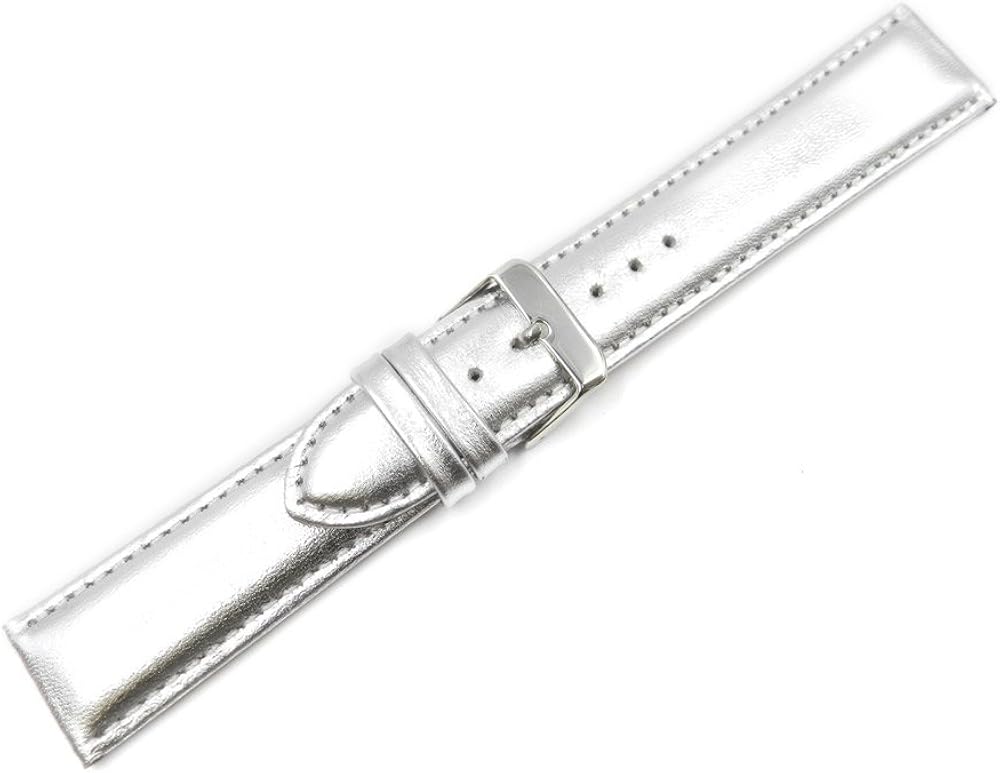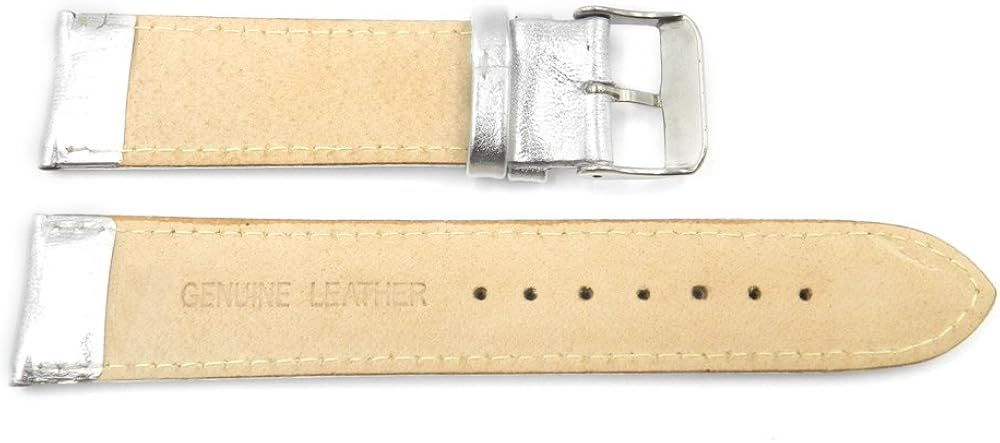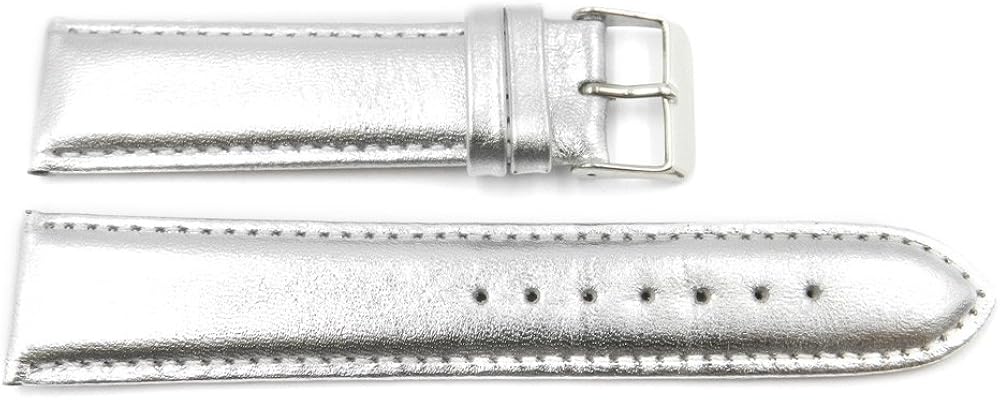
Watch Band Silver Metallic Genuine Leather 20 Millimeter
Category: AMAZON FASHION
Silver metallic watchband made of genuine leather with soft comfortable leather lining standard length.
Features: 20mm Watch Band Silver Metallic Genuine Leather | Padded, Stitched all around for durability, Flexible and Comfortable | Silver-tone Stainless Steel Polish Finish Buckle Hypoallergenic | FREE spring bars included | Band Length: 4.5" Hole Side and 3.25" Buckle Side, including Buckle